Chitose Station (Aomori)

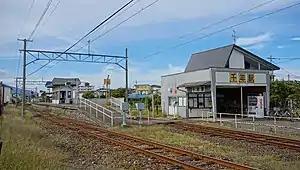
Chitose Station, September 2019

is a railway station in the city of Hirosaki, Aomori Prefecture, Japan, operated by the private railway operator, Kōnan Railway Company. The station's name is transliterated as "Titose" on its signage.